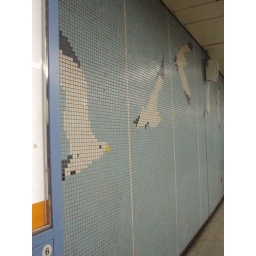
Birds flying on the wall in the subway